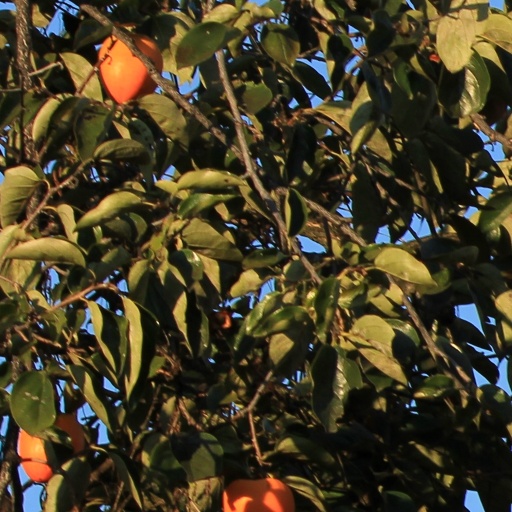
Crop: grape